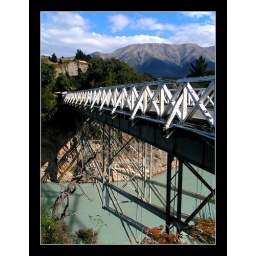
A road bridge, towering above the glacial river that it straddles.